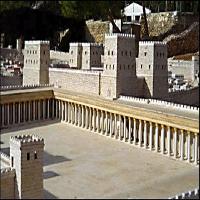
Weather: sun or clear